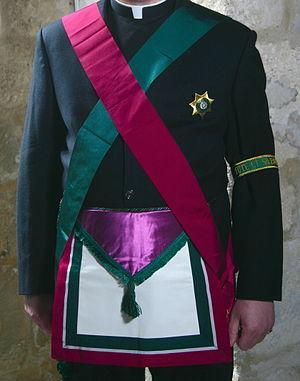
Les insignes de l'Ordre Royal de l'Ecosse.
L'ordre royal d'Écosse ou ordre de l'héritage de Kilwinning est un ordre symbolique chevaleresque de la franc-maçonnerie britannique. L'adhésion est accordé aux francs-maçons sur cooptation uniquement. Organisé autour d'une Grande Loge de l'ordre royal d'Écosse qui à son siège social à Édimbourg, il est présent en Grande-Bretagne principalement et dans quelques pays à travers le monde.